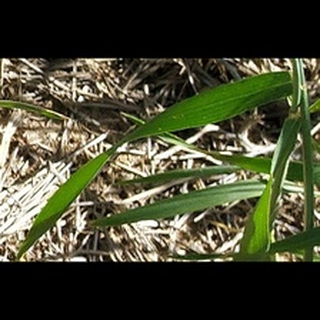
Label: healthy_wheat